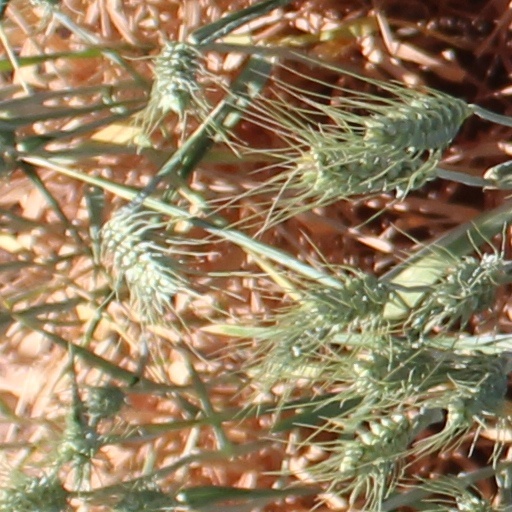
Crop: wheat